Order of the Croatian Interlace

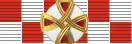
Ribbon of the Order of the Croatian Interlace

The Order of the Croatian Interlace or Order of the Early Croatian three-strand pattern is the seventeenth most important medal given by the Republic of Croatia. The order was founded on 1 April 1995. The medal is awarded for advancement of progress and reputation of Croatia and the welfare of its citizens. It is named after the Croatian Interlace, a traditional Croatian ornamental design, an interwoven series of branches used as a wall or barrier.